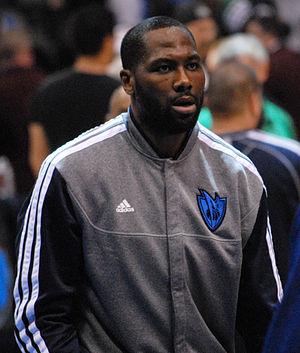
Cette page présente la liste des transferts et mouvements de personnels de la NBA durant la saison 2016-2017.